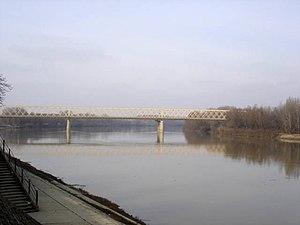
Le pont sur la Tisa à fr:Senta, Serbie Magyar: A zentai Tisza-híd, Zenta, Szerbia
La Tisza est une rivière d'Europe centrale et un affluent du Danube.
Senta est une ville et une municipalité de Serbie situées dans la province autonome de Voïvodine, district du Banat septentrional. Au recensement de 2011, la ville comptait 18 397 habitants et la municipalité dont elle est le centre 22 961.
Potisje est une région de Serbie. Elle est située dans la province de Voïvodine.